Quark (dairy product)

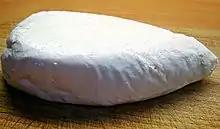
Polish "twaróg" in the traditional wedge shape

Quark is a member of the acid-set cheese group, whose coagulation mainly relies on the acidity produced by lactic acid bacteria feeding on the lactose. But moderate amounts of rennet have also been in use, both at the home consumption level and the industrial level.